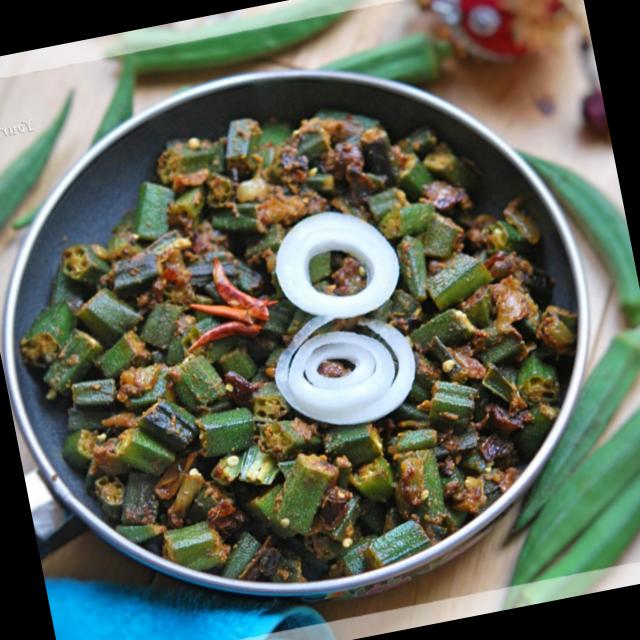
Dish: bhindi_masala